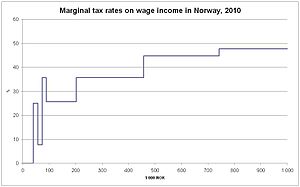
Skat i Norge / Direkte skatter / Indtægtsskat for personer
Marginalskat på lønindtægt for en person i skatteklasse 1 med bare mindstefradrag og personfradrag, 2010.
Skat i Norge vedtages af Stortinget for et år ad gangen. Skat defineres som ydelser fra private til det offentlige uden konkrete vederlag. Skatteniveauet i Norge har varieret mellem 40 og 45 % af BNP siden 1970'erne. Størstedelen af skatteindtægterne tilfalder staten, men omkring 12 % tilfalder kommunerne og omkring 2 % går til fylkeskommunerne. Staten får de fleste skatteindtægter fra moms, indtægtsskat i oliesektoren, arbejdsgiverafgift og skat på almindelige indtægt for personer.